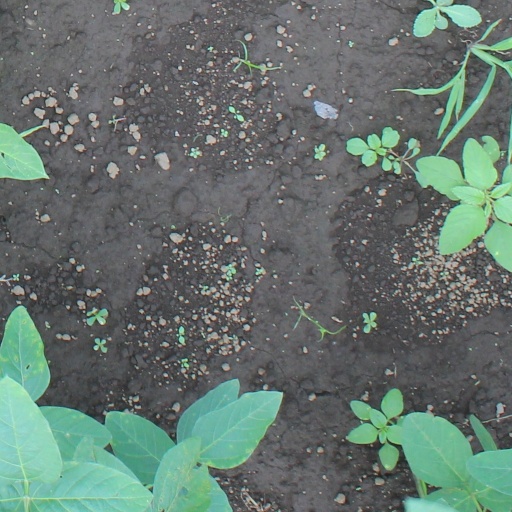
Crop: soybean